Conference for Progressive Labor Action

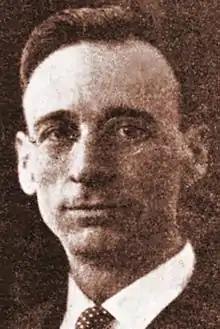
A.J. Muste, founder and chairman of the Conference for Progressive Labor Action

The CPLA was established by a group of activists in the trade union movement at a convention held in New York City on May 25 and 26, 1929. Those uniting into a common organization at the founding conference included the professional staff and activists of Brookwood Labor College, a workers' education society; the editorial staff of "Labor Age" magazine, a radical monthly; and members of an array of independent trade unions.